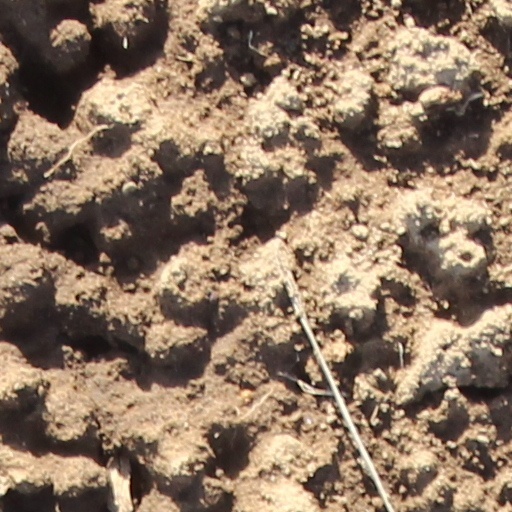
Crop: wheat